Wola massacre

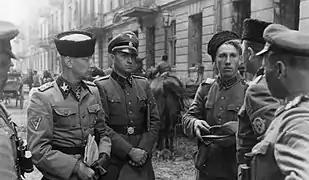
"SS-Gruppenführer" Heinz Reinefarth with soldiers of the 3rd Cossack Regiment

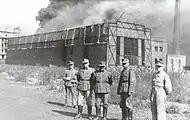
Ursus factory – execution site of nearly 6,000 Wola residents

The Warsaw Uprising broke out on 1 August 1944. During the first few days the Polish resistance managed to liberate most of Warsaw on the left bank of the river Vistula (an uprising also broke out in the district of Praga on the right bank of the river but was quickly suppressed by the Germans). Two days after the start of the fighting, "SS" General Erich von dem Bach-Zelewski was placed in command of all German forces in Warsaw. Following direct orders from "SS-Reichsfűhrer" Heinrich Himmler to suppress the uprising without mercy, his strategy was to include the use of terror tactics against the inhabitants of Warsaw. No distinction would be made between insurrectionists and civilians as Himmler's orders explicitly stated that Warsaw was to be completely destroyed and that the civilian population was to be exterminated.